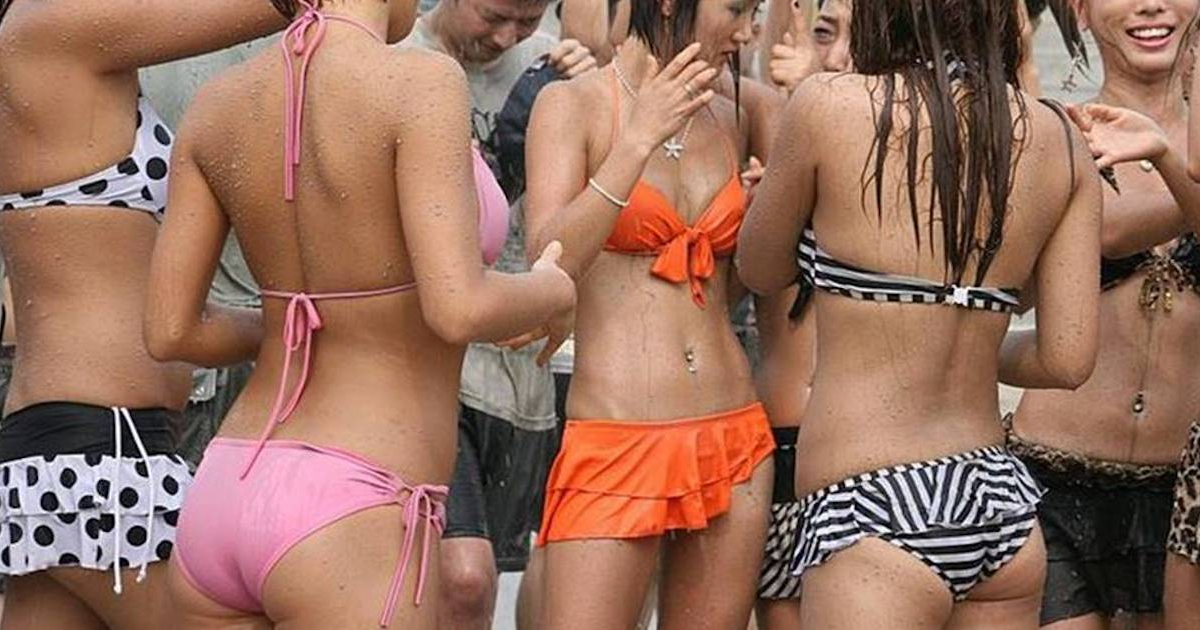
Gender: women